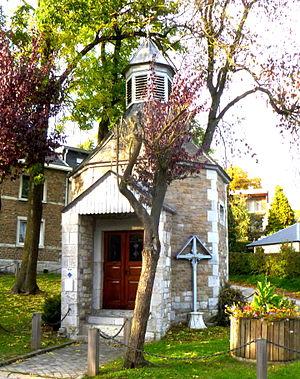
Cette page regroupe l'ensemble du patrimoine immobilier classé de la ville belge d'Eupen.